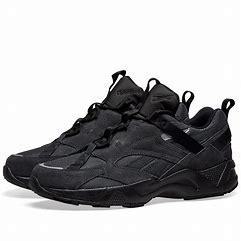
Brand: Reebok
Model: Aztrek 96